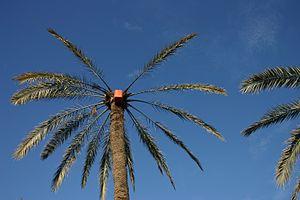
Le vin de palme est une boisson alcoolisée obtenue par fermentation naturelle de sève de palmier. C'est une boisson traditionnelle dans la plupart des régions tropicales, elle est très répandue en Asie du Sud-est, Afrique du Nord surtout dans les régions proches du Sahara ainsi qu'en Afrique subsaharienne.
Gabès est une ville du sud-est de la Tunisie.